Wichita Mountains Wildlife Refuge

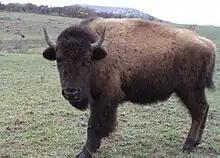
Bison calf, WMWR

The Wichita Mountains, named after the tribe that inhabited the area centuries ago, were uplifted between 290 and 330 million years ago. The highest accessible peak which is located within the reserve is Mount Scott at . The summit is drivable by means of a 3-mile-long road, and offers views of the surrounding landscape.